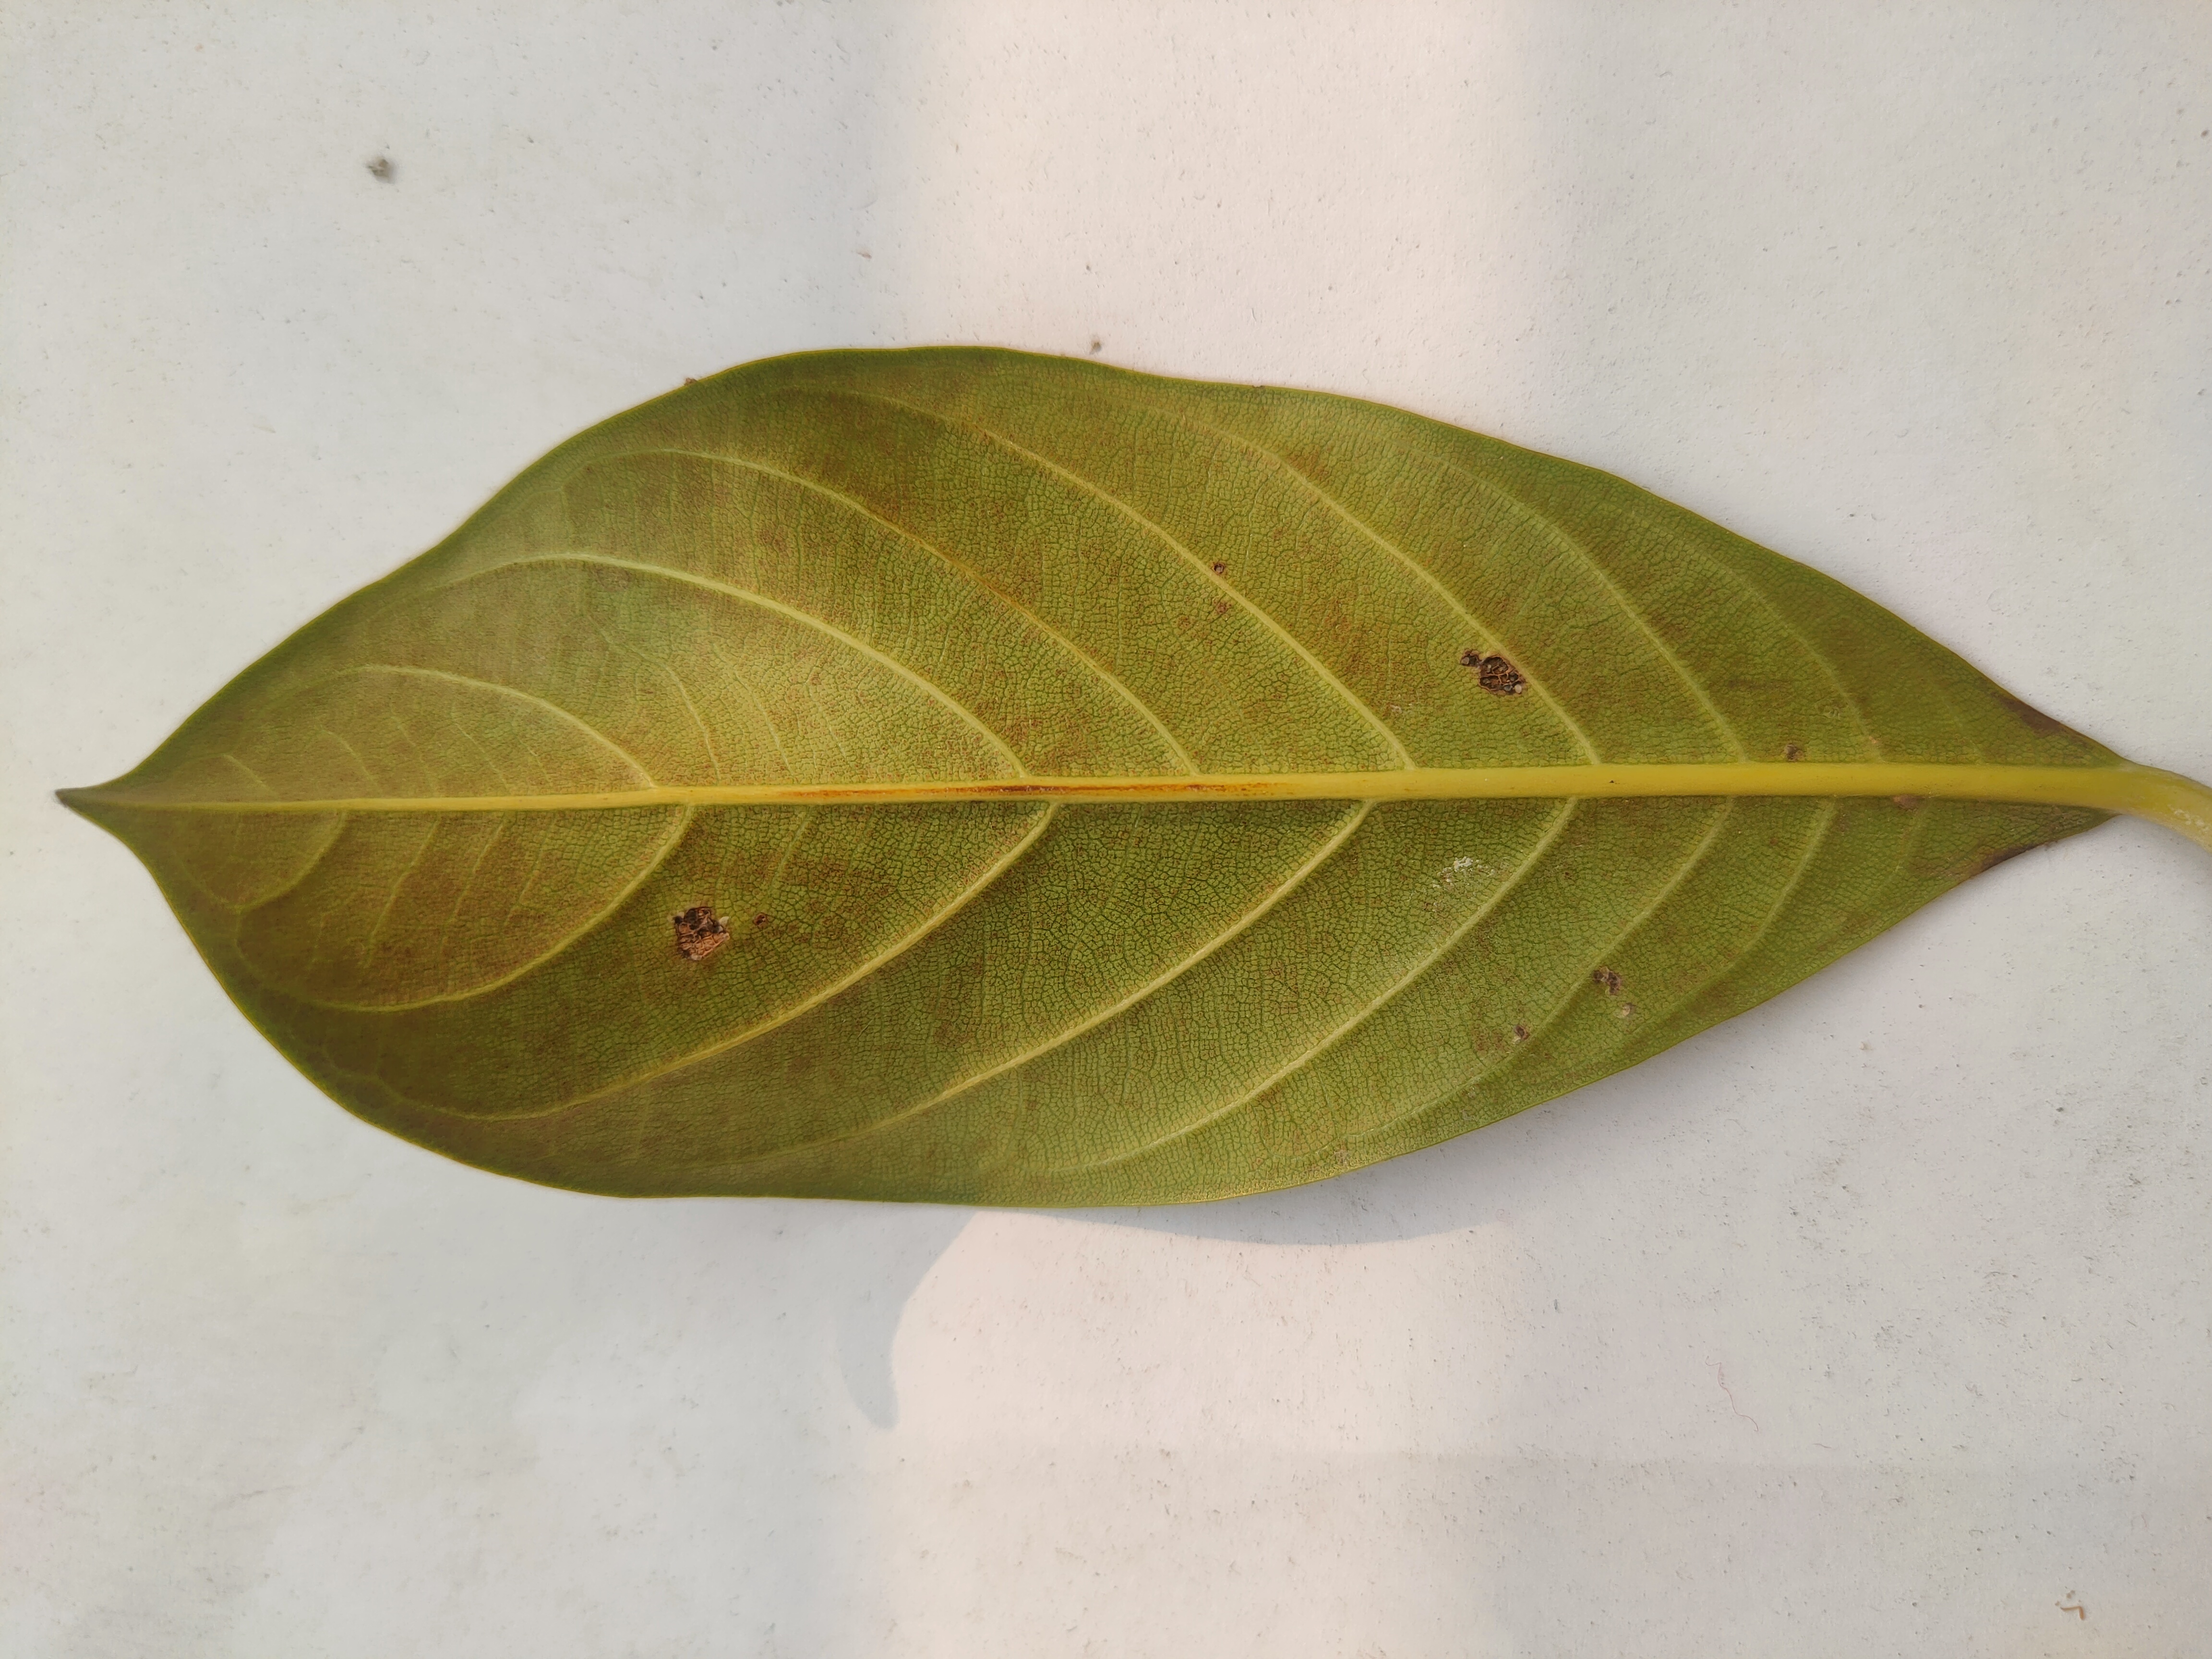
Leaf variety: Jackfruit